Manuel Neuer

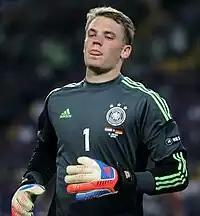
Neuer in action for Germany in their Euro 2012 group stage match against the Netherlands on 13 June

Neuer played every minute of every match in the UEFA Euro 2012 qualifying campaign, helping Germany to secure ten wins out of ten games and top their group. After Germany's 3–1 away win against Turkey, he was especially praised for his "sensational" performance. He retained a close range volley shot by Hamit Altıntop, and then he quickly threw the ball to the halfway line into the feet of Thomas Müller, who immediately provided the assist for Mario Gómez's opening goal. Neuer then set up the second goal; under pressure by Turkish attackers, he fired a precise long range kick to Mario Götze deep in the opponent's half, who then found Müller on the edge of the opponent's penalty box to score.